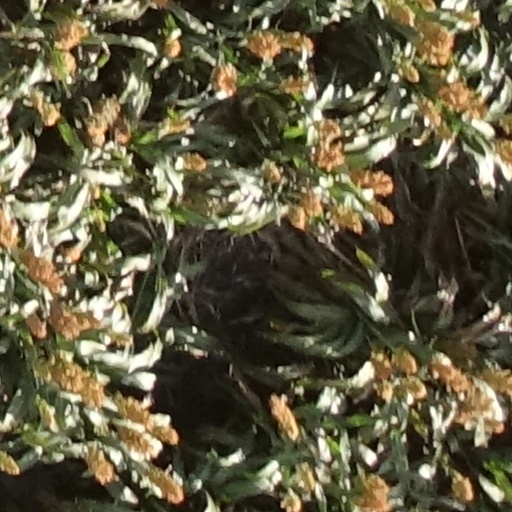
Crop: sorghum